Cristoforo Orimina

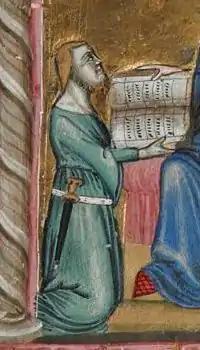
Self-portrait of Cristoforo Orimina. Detail of a miniature from the Anjou Bible, folio 311r

Cristoforo Orimina was an Italian illuminator of the 14th century. He was a painter at the court of Robert of Naples and of Joan I of Naples.